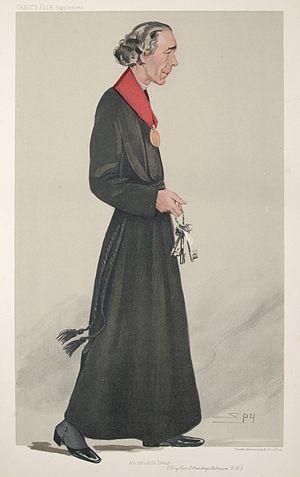
Joseph Armitage Robinson était un théologien britannique et prêtre de l'église anglicane.